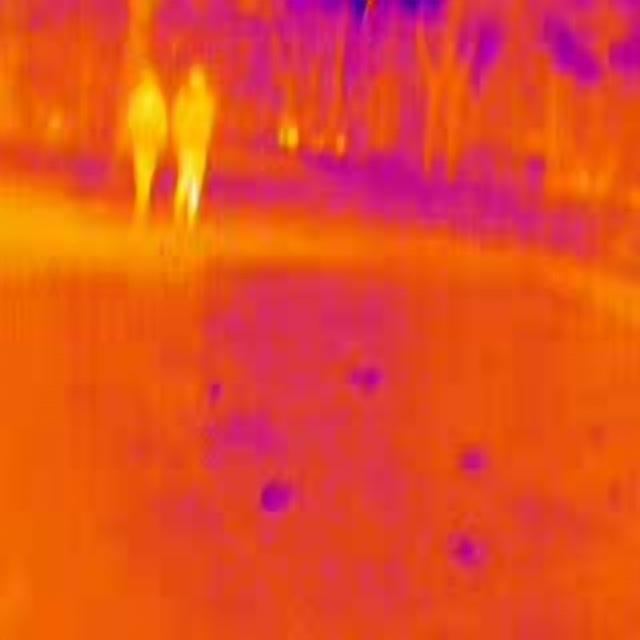
Detected objects:
label: person
label: person